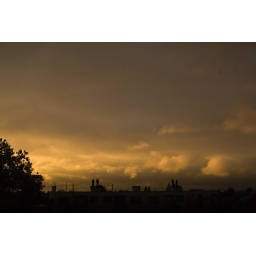
the sky over Amsterdam West from my roof